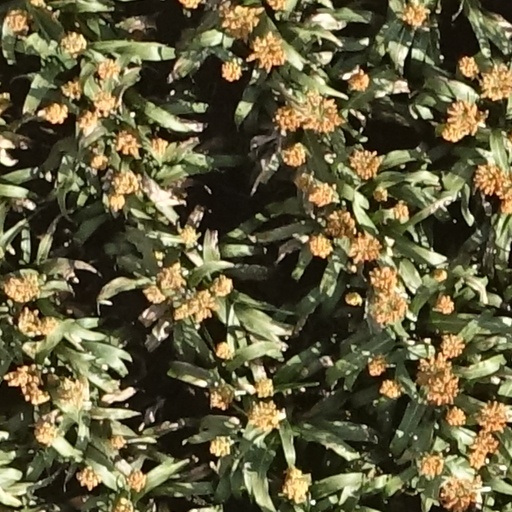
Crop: sorghum